Storm

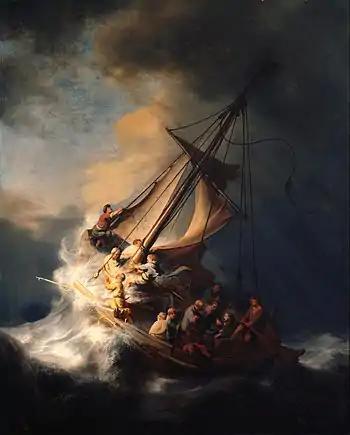
Rembrandt's 1633 "The Storm on the Sea of Galilee".

According to the Bible, a giant storm sent by God flooded the Earth. Noah and his family and the animals entered the Ark, and "the same day were all the fountains of the great deep broken up, and the windows of heaven were opened, and the rain was upon the earth forty days and forty nights." The flood covered even the highest mountains to a depth of more than twenty feet, and all creatures died; only Noah and those with him on the Ark were left alive. In the New Testament, Jesus Christ is recorded to have calmed a storm on the Sea of Galilee.